1st Marine Infantry Parachute Regiment

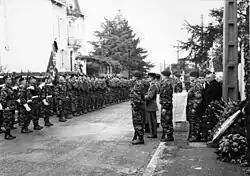
1 RPIMa in Bayonne, 1962

Between 1945 and 1954 the unit that was later to become the 1 RPIMa after a series of name changes, took part in the war in Indochina, performing several of the more than 160 combat jumps carried out by French paratroopers during that conflict. After the war, the regiment underwent structural changes and became a training depot for the entire colonial airborne forces. As such, it did not take part in the Algerian conflict.